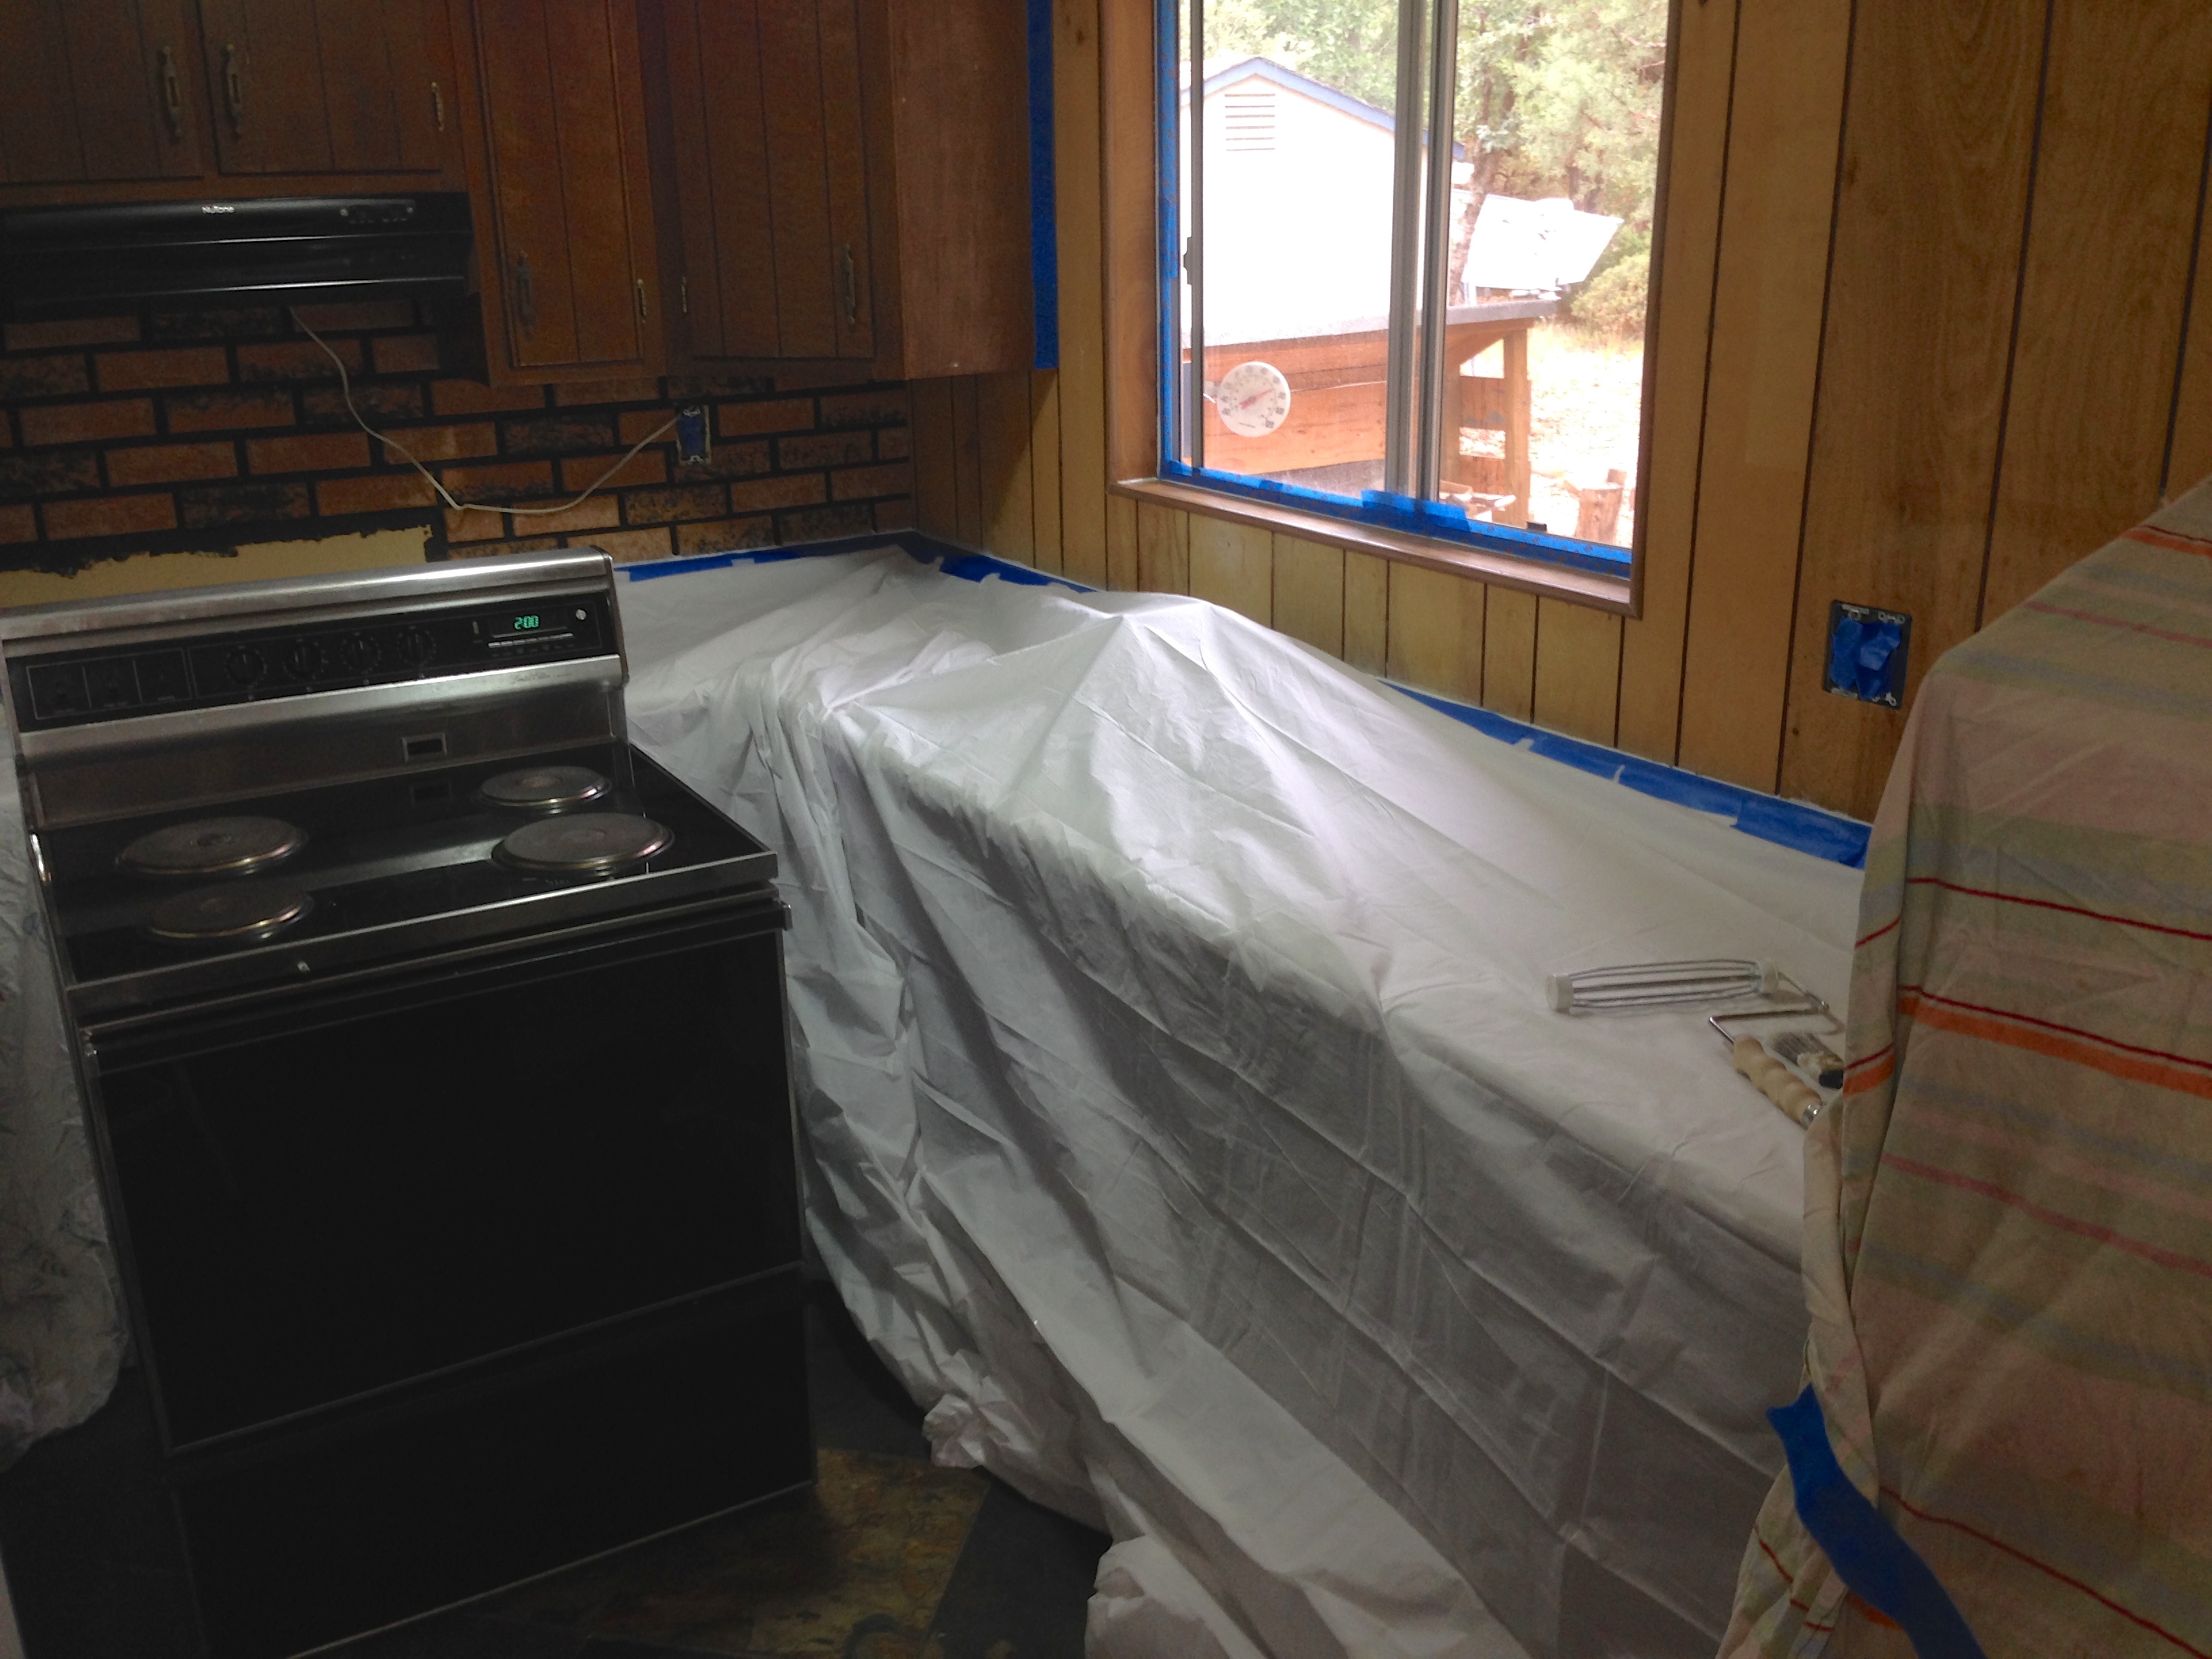
floor, vehicle, cottage, property, room, travel trailer